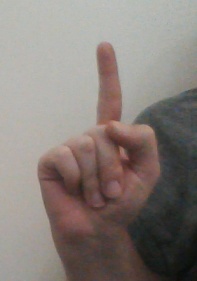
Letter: bb